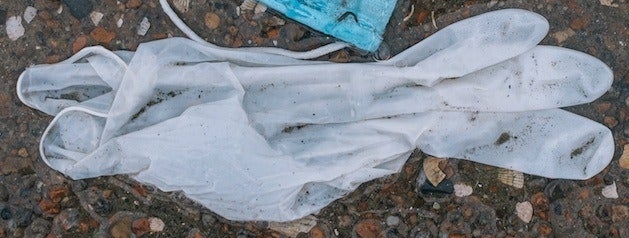
Label: trash